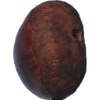
Label: chestnut